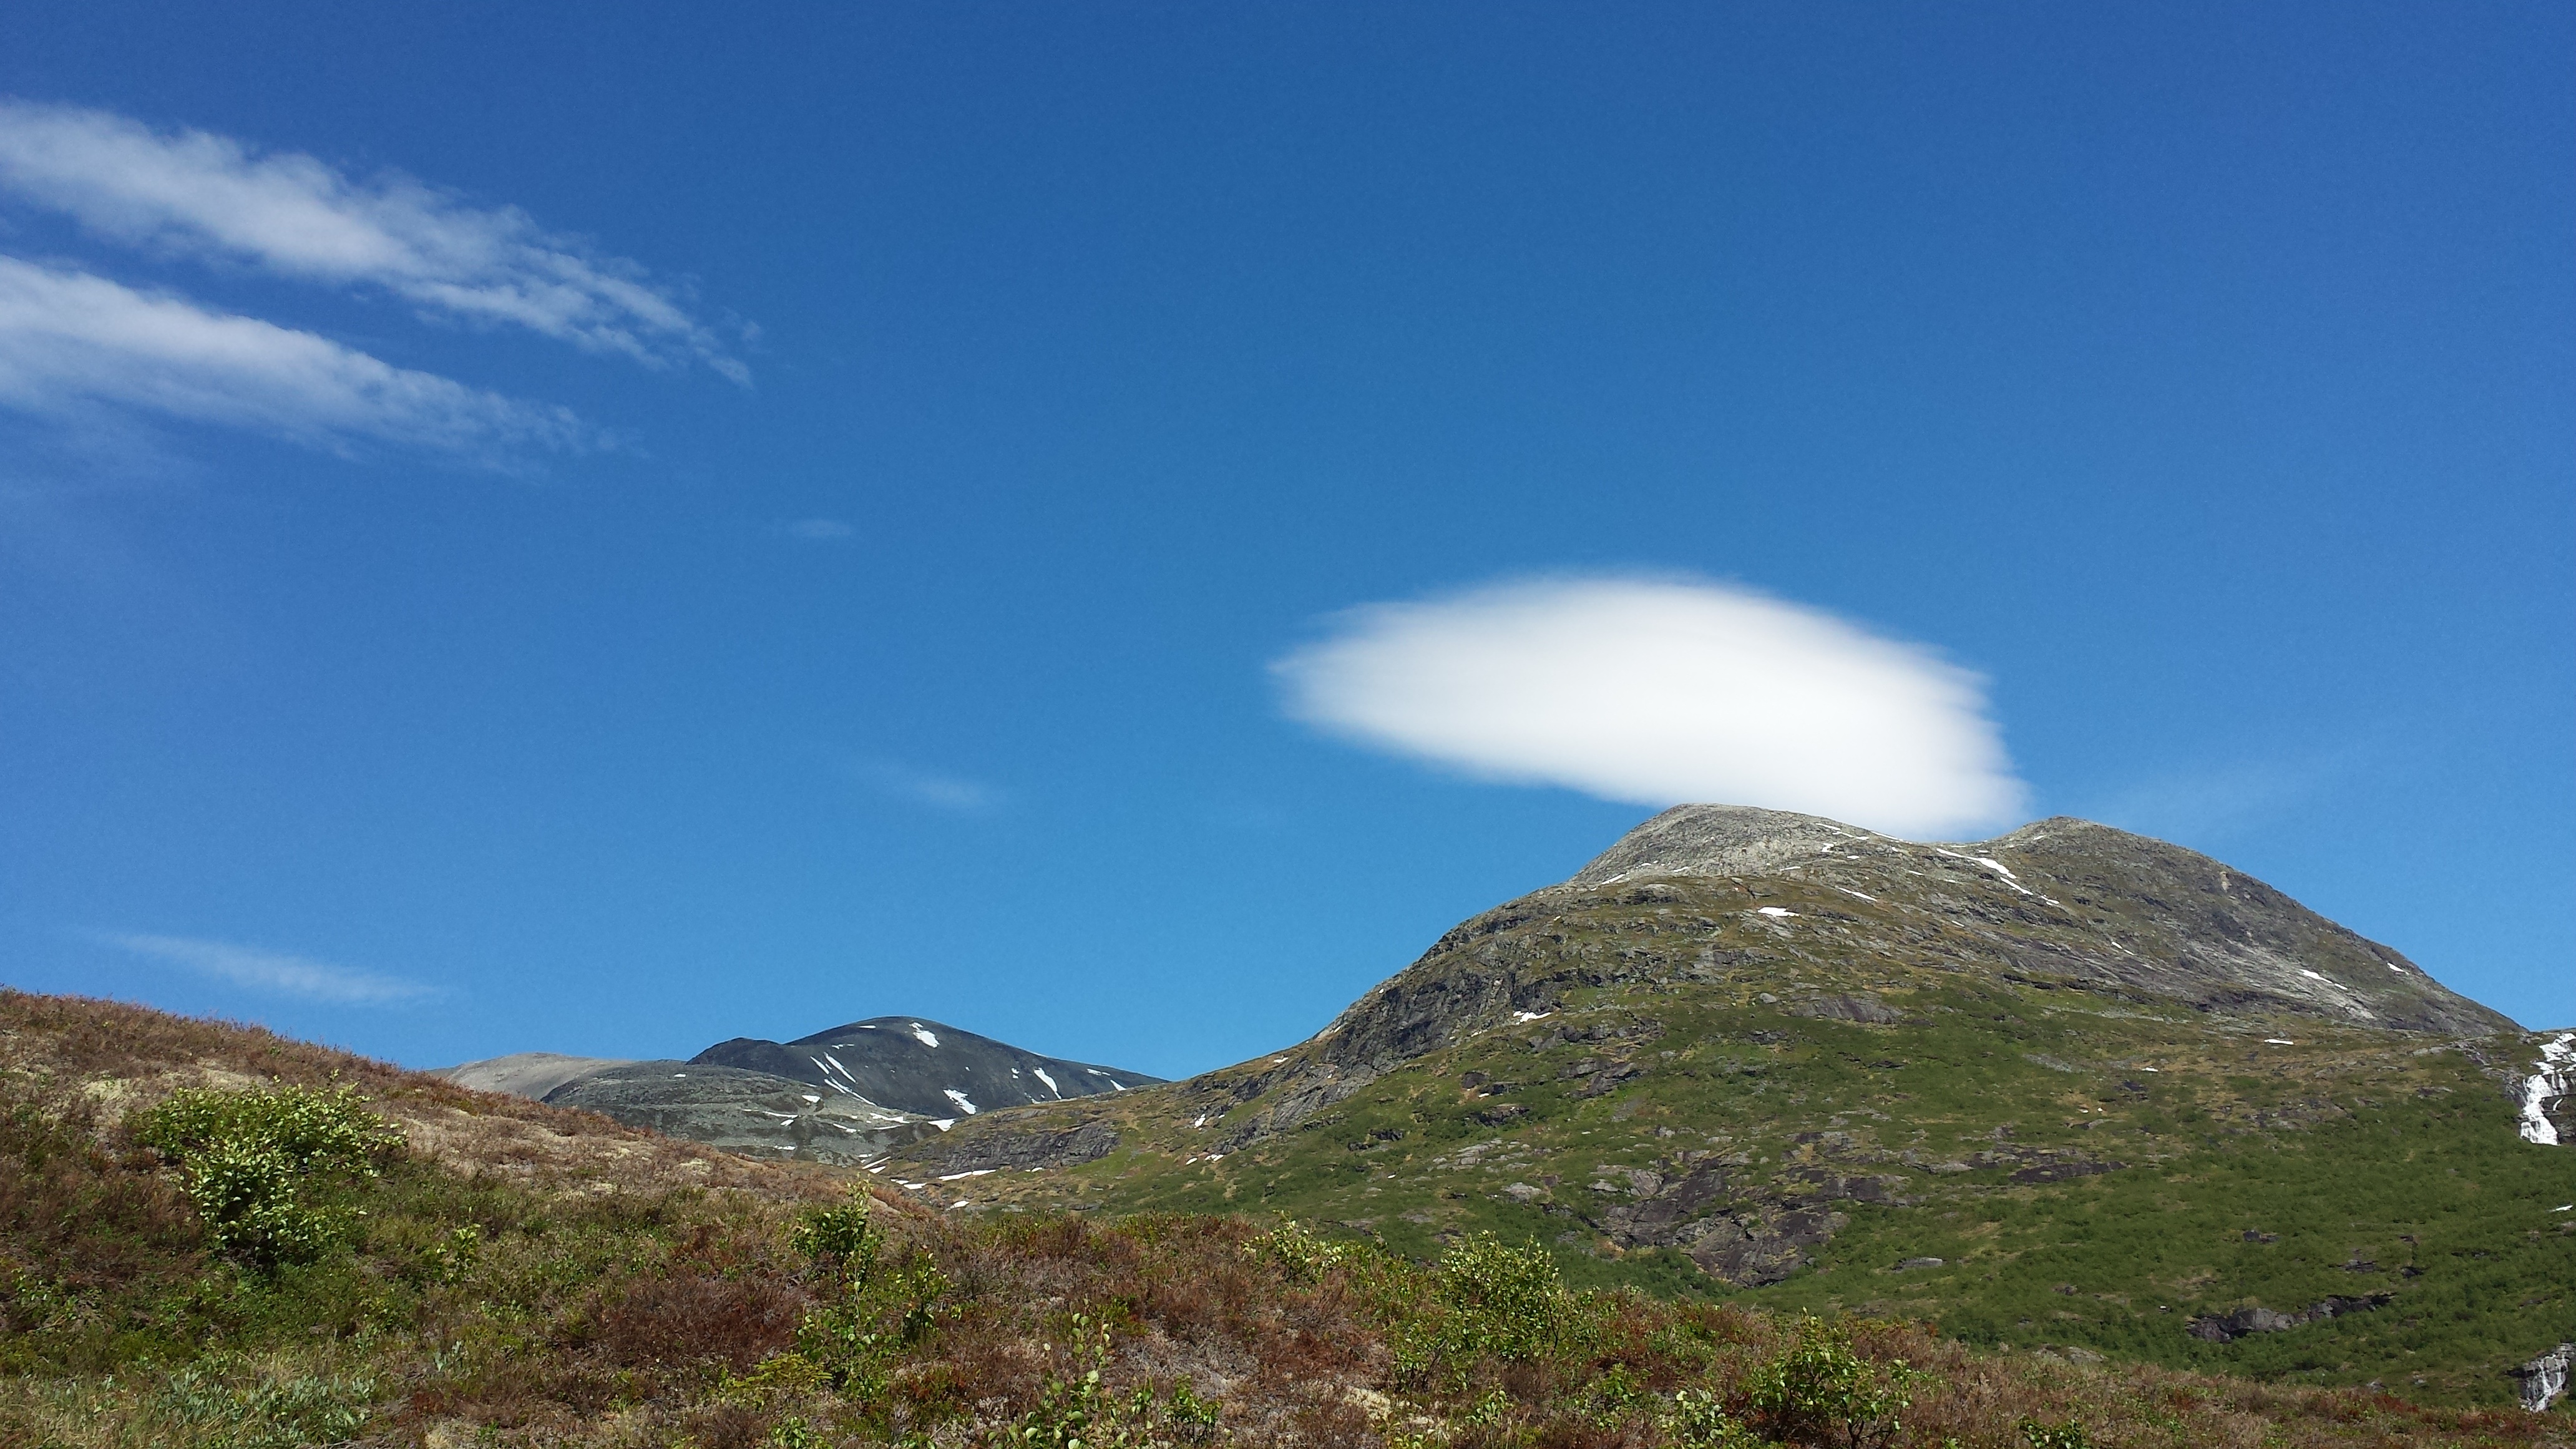
landscape, mountain, cloud, sky, meadow, hill, mountain range, highland, ridge, summit, blue sky, clouds, mountains, alps, plateau, fell, loch, ecosystem, norway, landform, mountain pass, geographical feature, mountainous landforms, flogebergte